Cinema of Naples

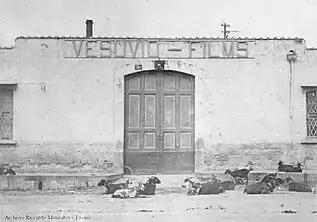

Among the Neapolitan actors, Sophia Loren won the Oscar in 1960 for "La Ciociara" and the Oscar for her career in 1991, as well as the Golden Lion at the Venice Film Festival, seven years later, while Totò is defined by Treccani as a «comedian of great strength and exceptional mime». Massimo Troisi, also a director whose film "" received two Oscar nominations, is defined by Treccani as an «Actor with engaging comedy based above all on virtuosic monologues». Tina Pica was also an important supporting actress for Naples' cinema history, winning the Nastro d'Argento for Best Supporting Actress in 1955.